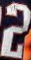
Number: 2